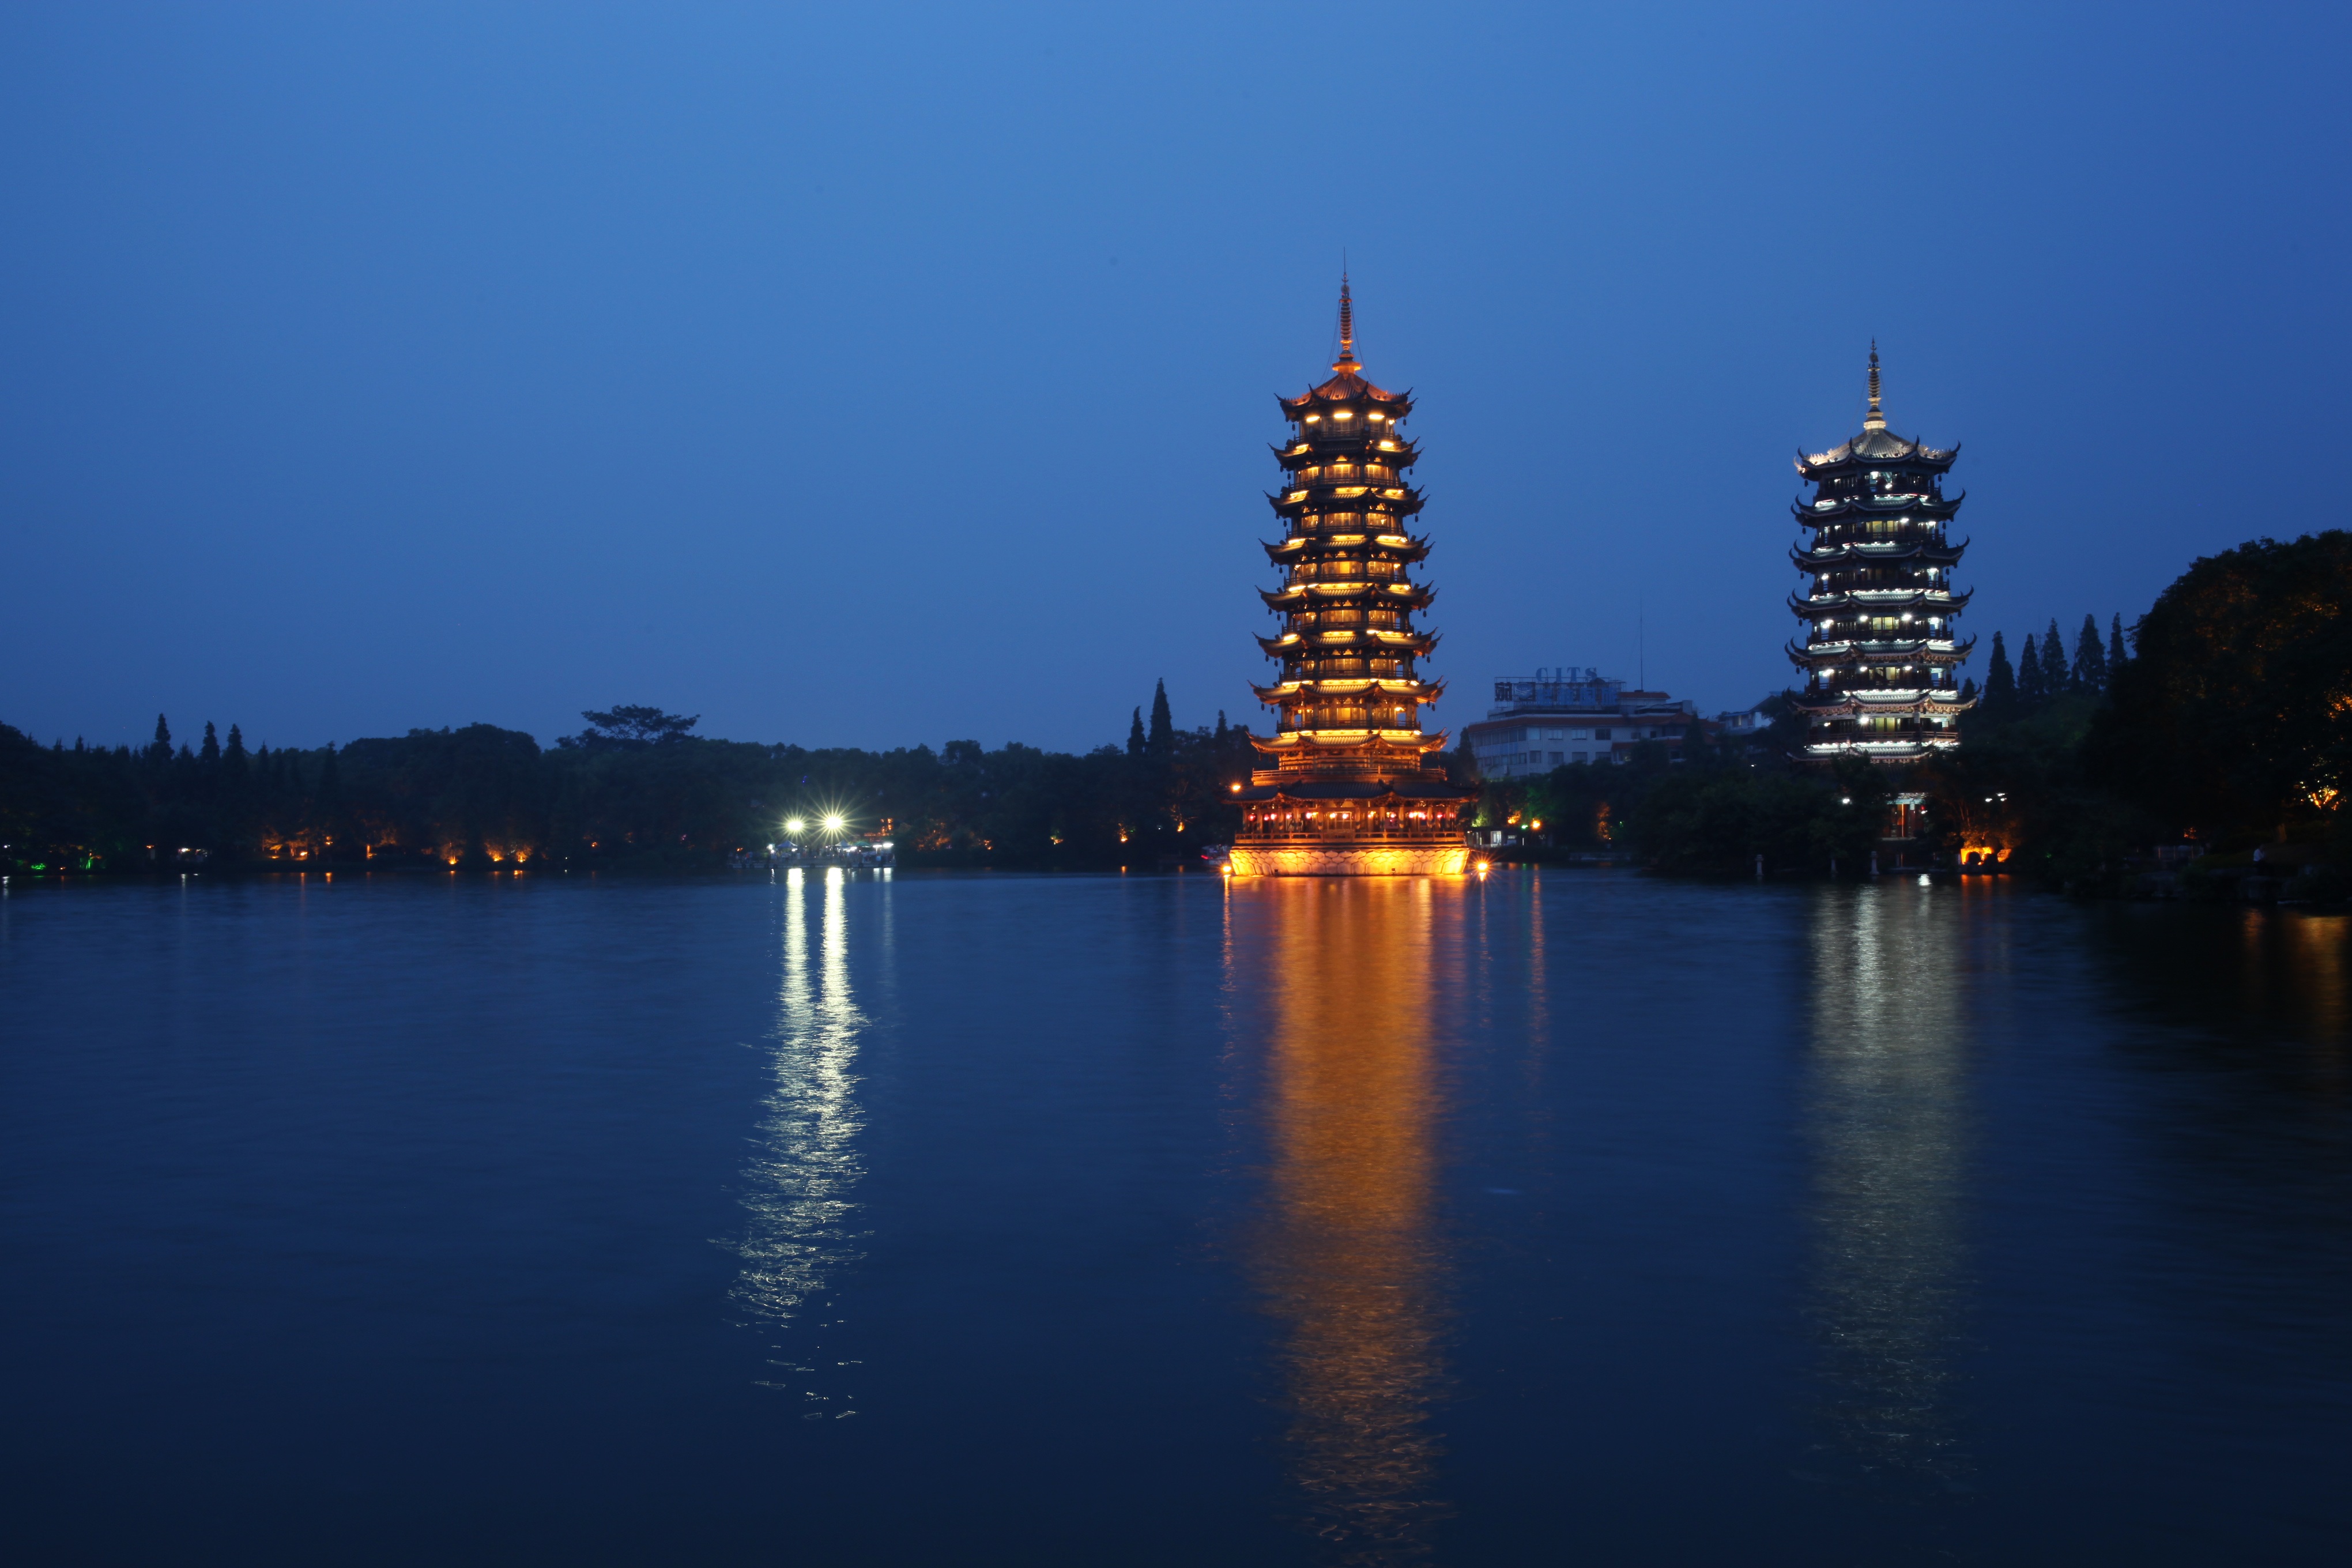
horizon, skyline, night, lake, dawn, city, skyscraper, cityscape, dusk, evening, reflection, tower, landmark, night view, stupa, guilin, ancient tower